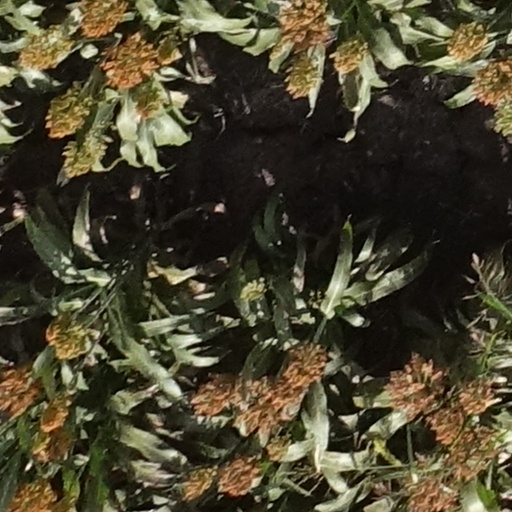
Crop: sorghum